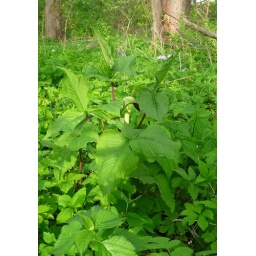
Jack in the Pulpit standing taller then all other plants in the area